Osman Pazvantoğlu

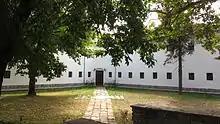
Military facility Krastata Kazarma ("Cross-shaped Barracks") in Vidin

Pazvantoğlu was born in Vidin. His grandfather was probably from the Eyalet of Bosnia, and part of the guards of the city of Sofia, hence Osman's name: "pasban-oğlu", "son of the guard". Another view is that his family originated from Vidin. Initially a mercenary in service to the Wallachian prince Nicholas Mavrogenes, Osman Pazvantoğlu disobeyed the latter on one occasion, and was saved from reprisals through Feraios' intervention.